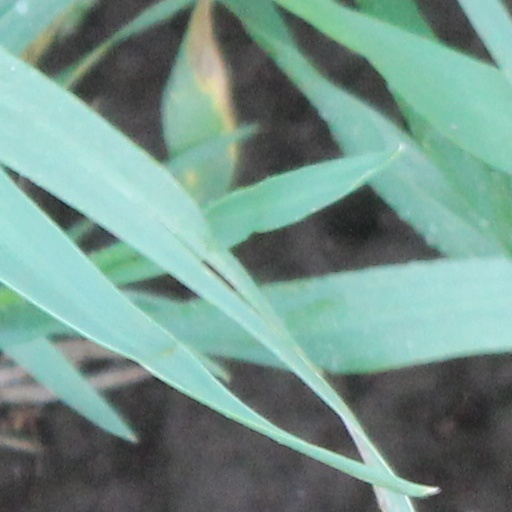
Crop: wheat